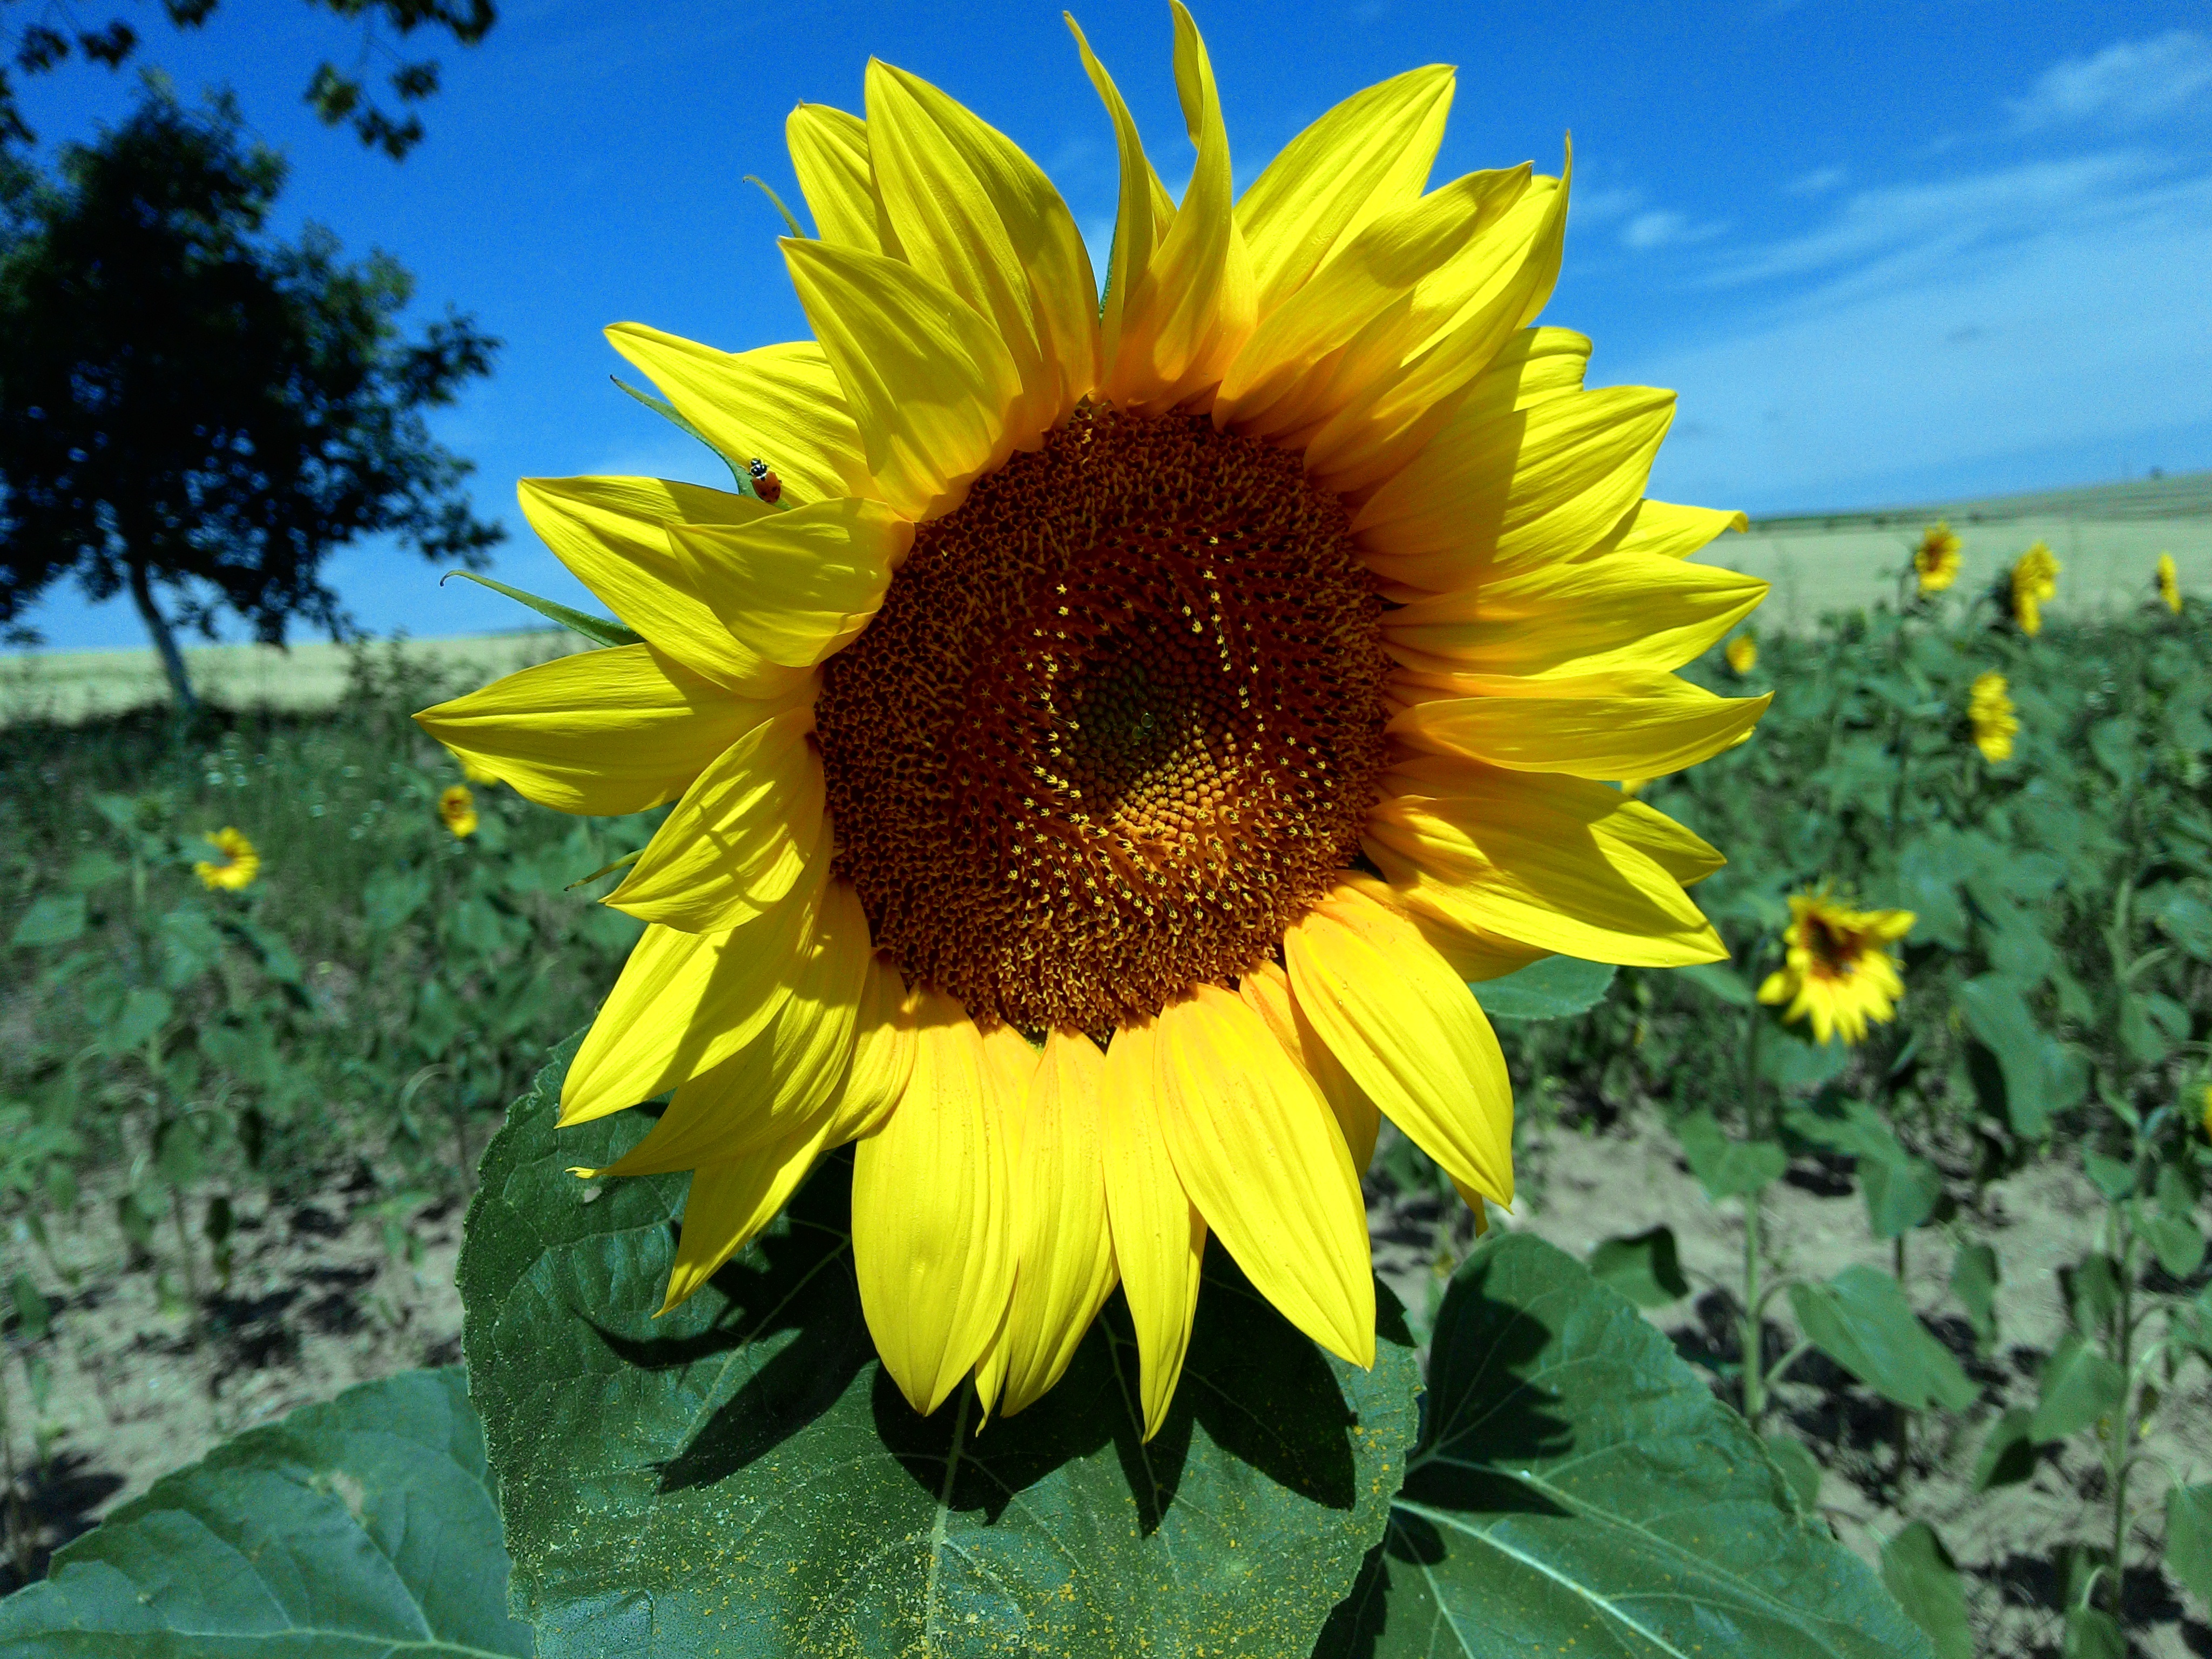
landscape, nature, outdoor, blossom, growth, plant, sky, sun, field, farm, meadow, countryside, sunlight, flower, country, summer, rural, green, farming, crop, natural, botany, blooming, blue, colorful, yellow, agriculture, flora, season, sunflower, sunny, bright, vibrant, vegetarian food, sunflower field, field of flowers, flowering plant, daisy family, asterales, sunflower seed, annual plant, land plant